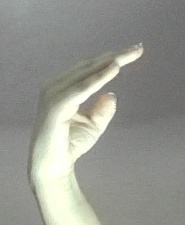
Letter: jeem